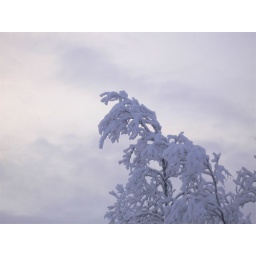
A tree covered in snow and rime against the sky